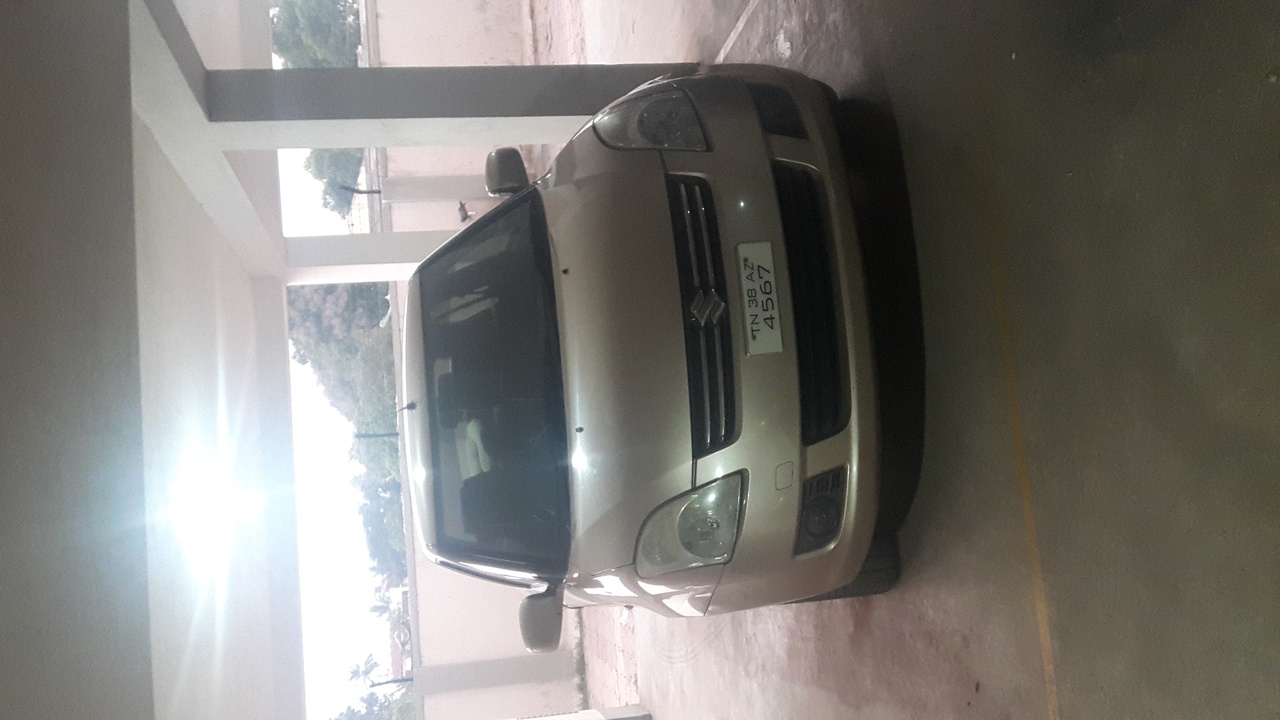
यह तस्वीर कोयम्बटोर के नेह्रू नगर में खीची गयी है। इस कार में चार लोग बैठ सकते हैं।